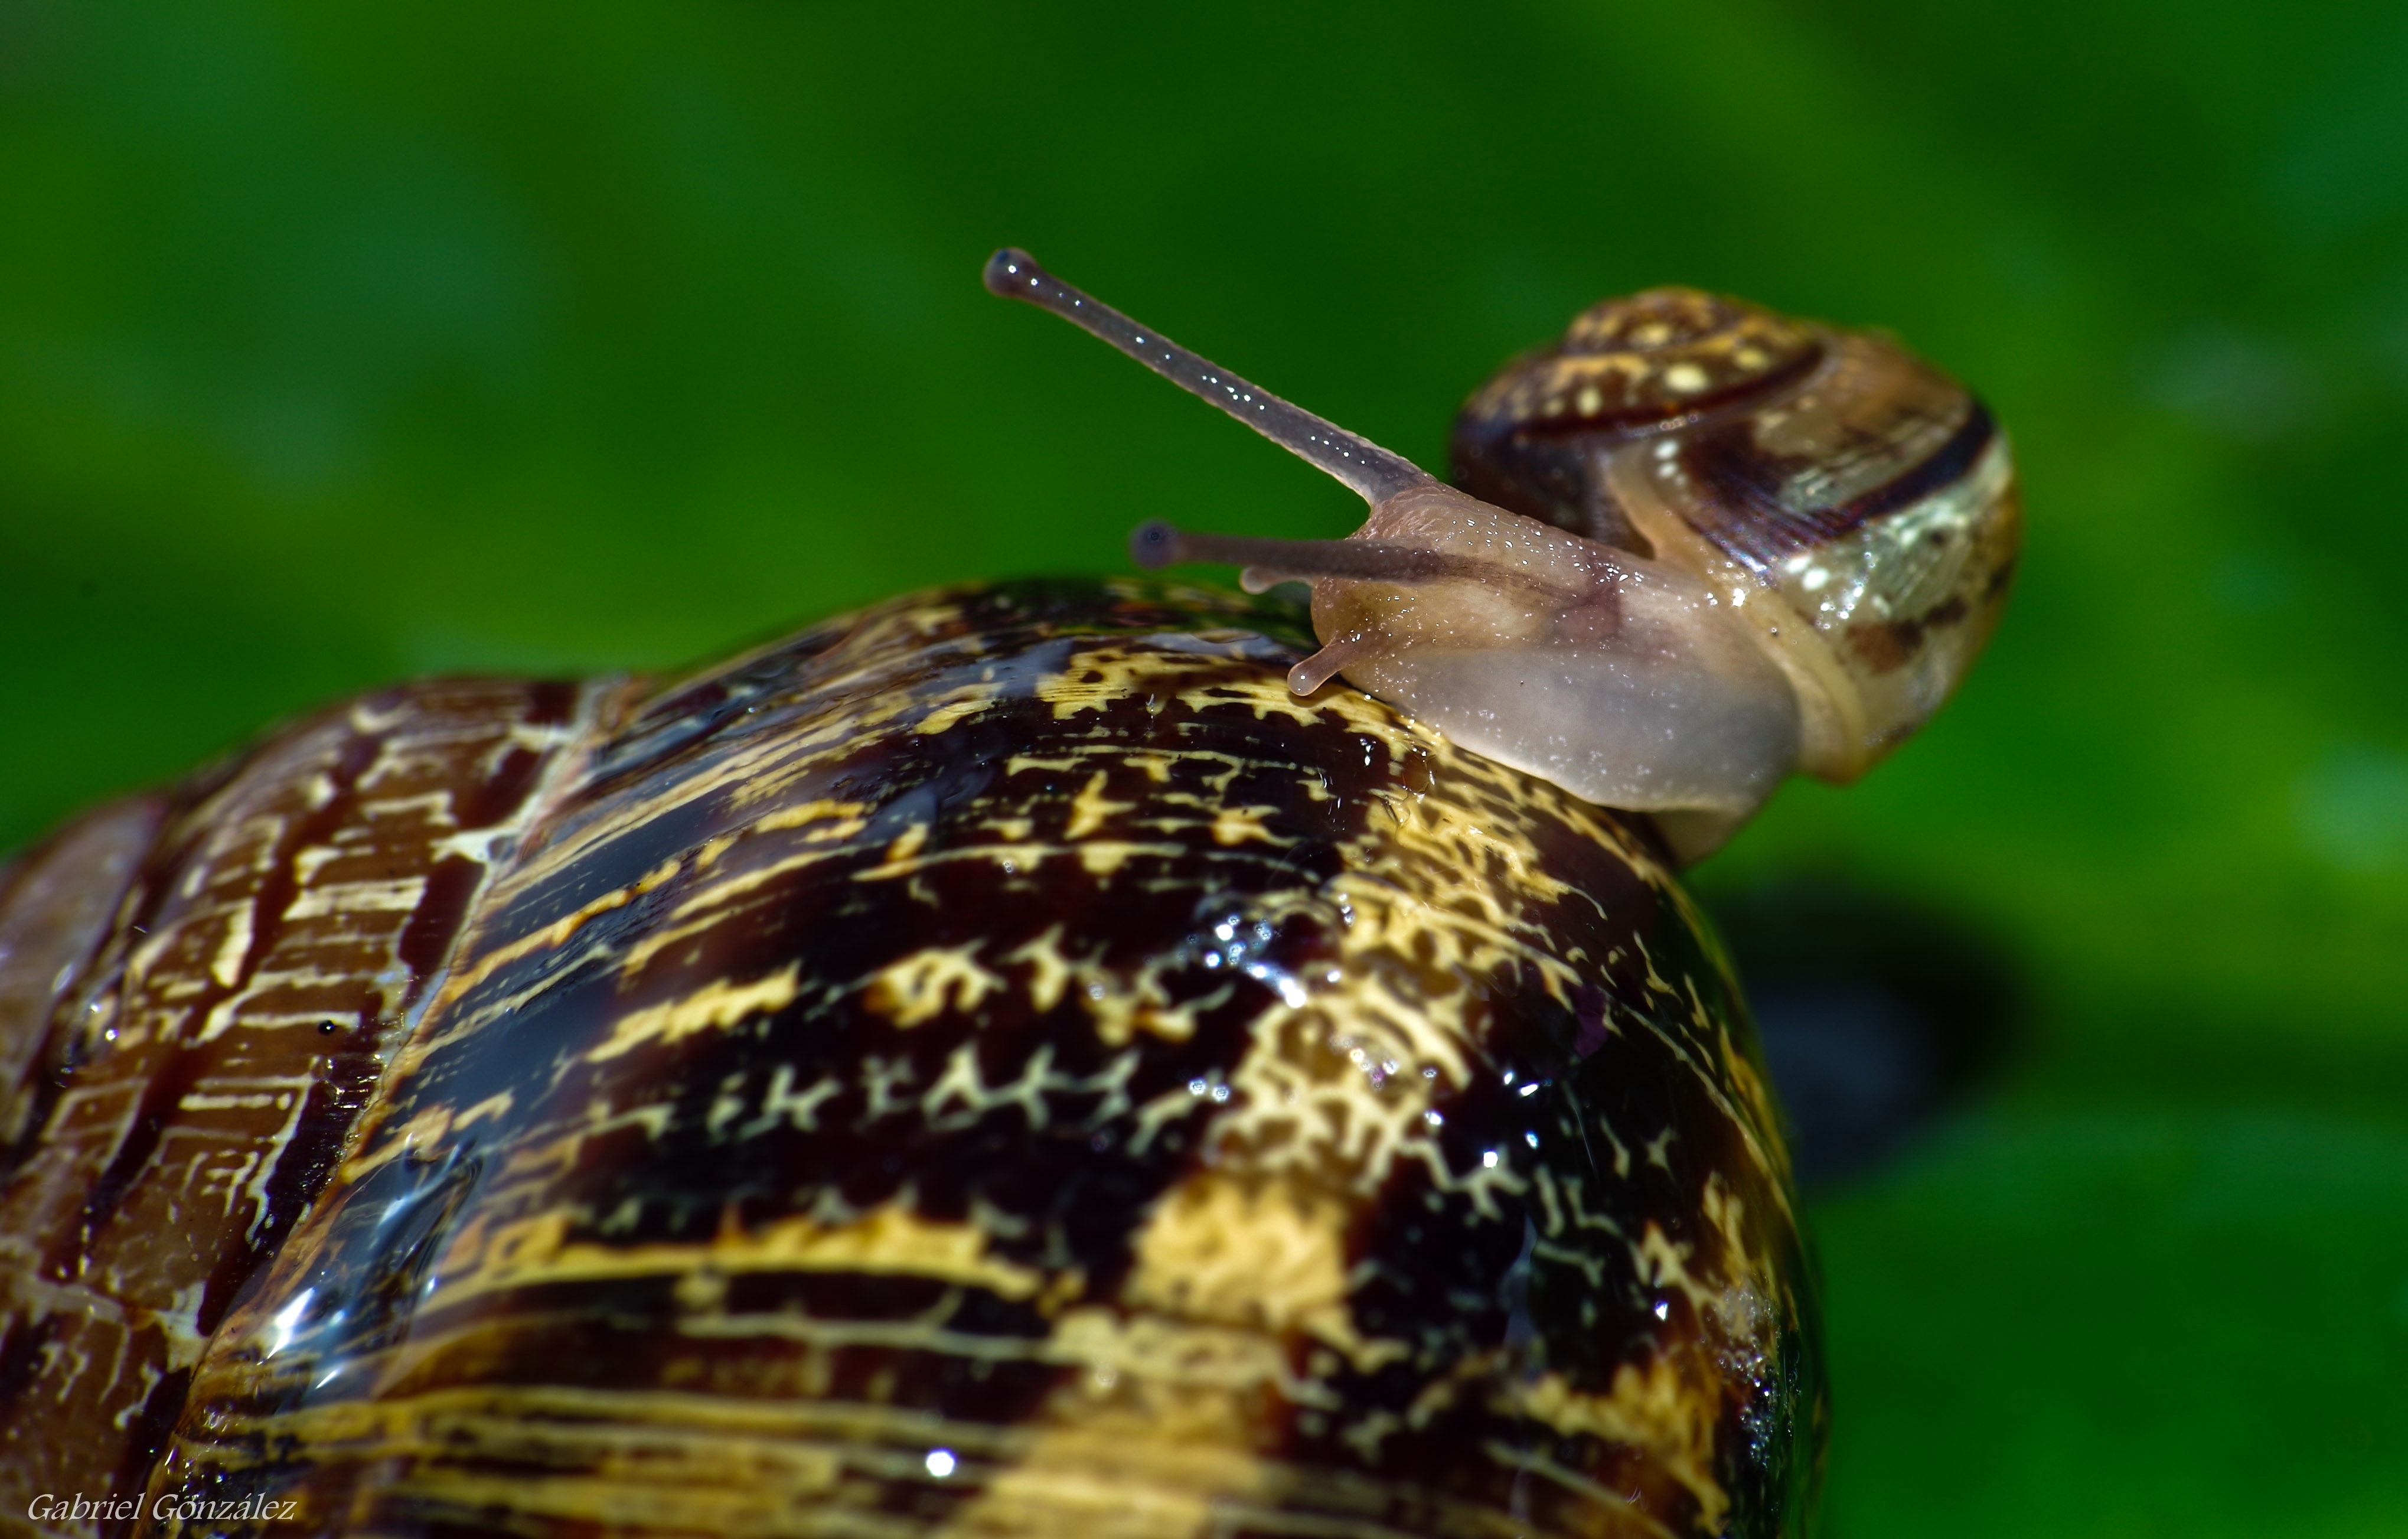
nature, macro, reptile, fauna, invertebrate, close up, snail, animals, naturaleza, snails, ggl1, gaby1, animales, caracoles, raynox250, pentaxk30, tamron28105, macro photography, emydidae, snails and slugs